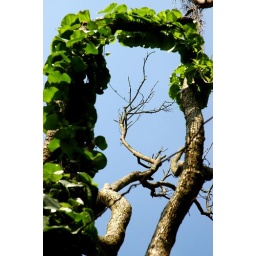
i would like to greet the green in the sky. green and blue are my friends.